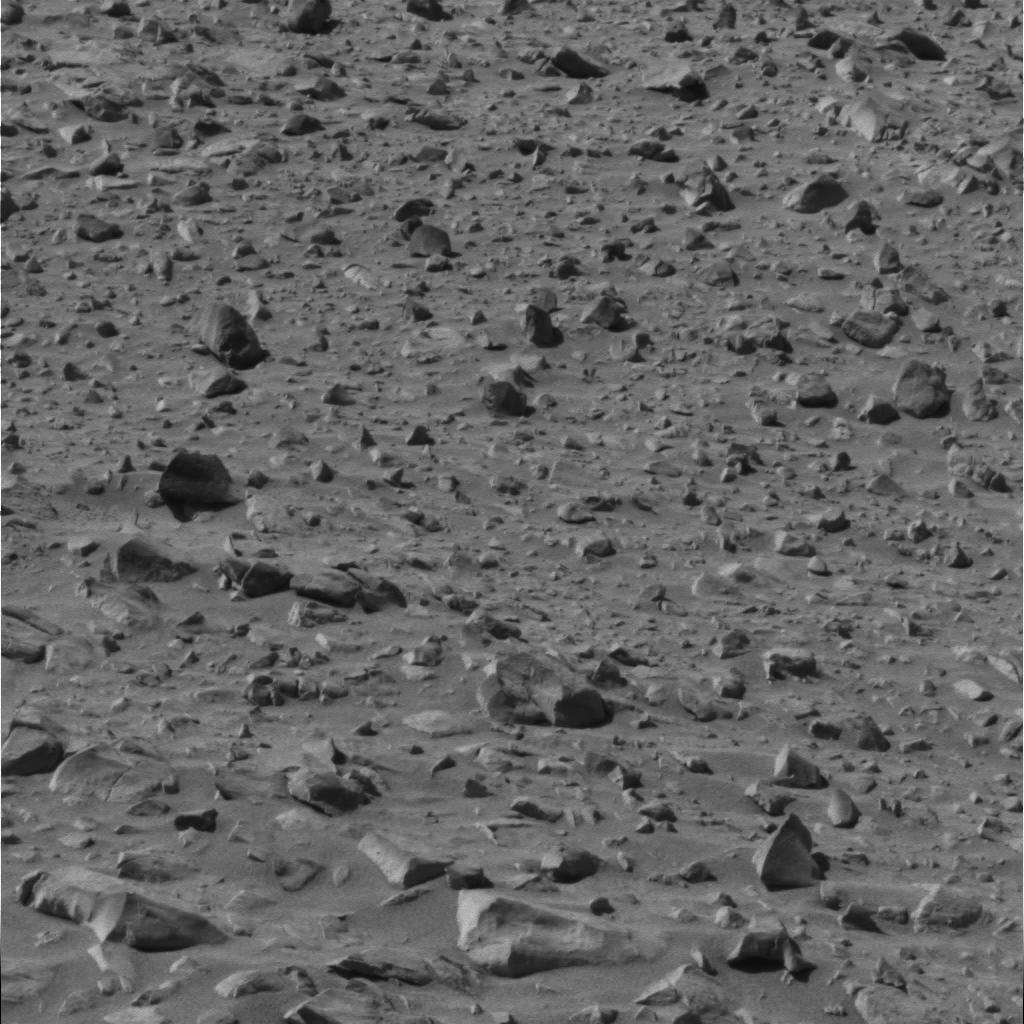
Surface features visible: Rock Outcrops, Float Rocks, Clasts, Soil, Nearby Surface